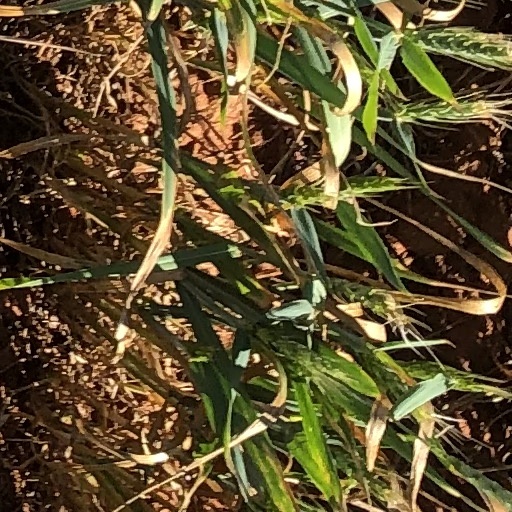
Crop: wheat